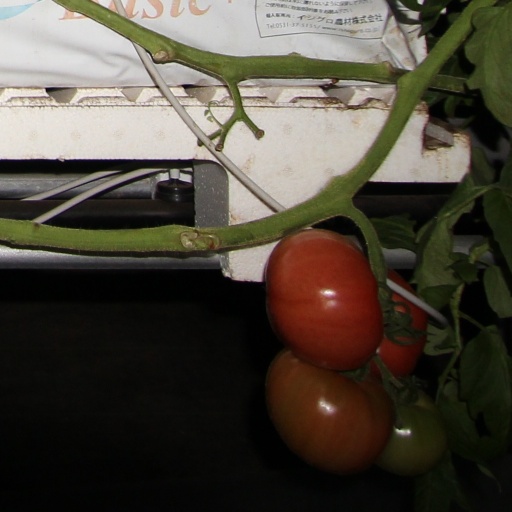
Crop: tomato